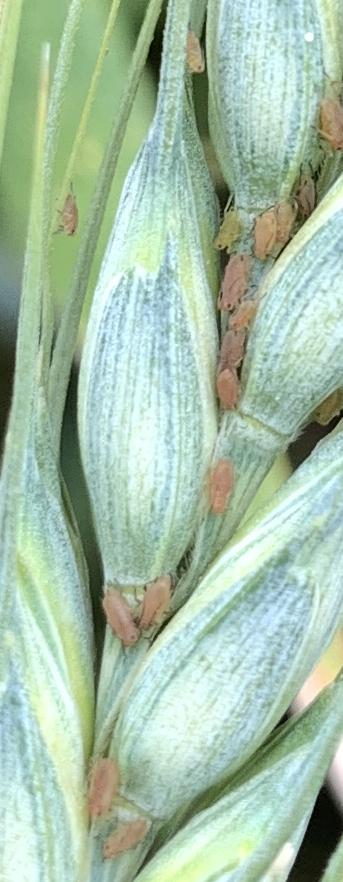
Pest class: english_grain_aphid